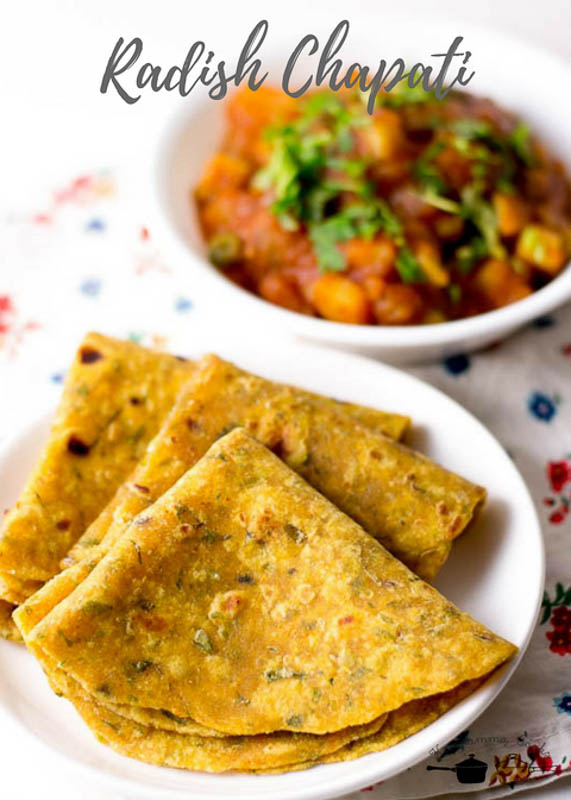
Dish: chapati